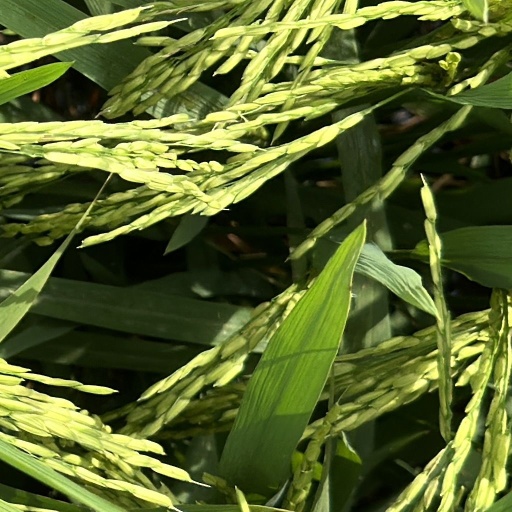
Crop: rice